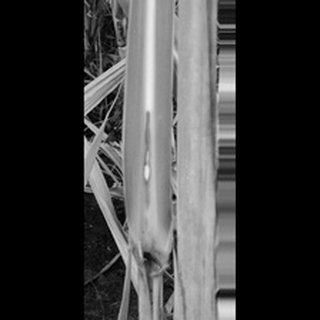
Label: sugarcane_red_rot